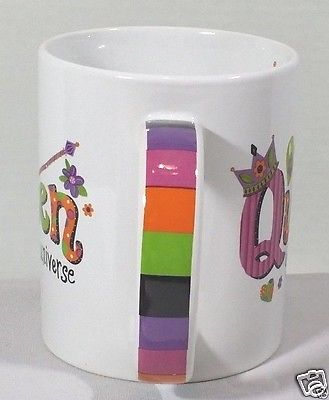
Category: mug